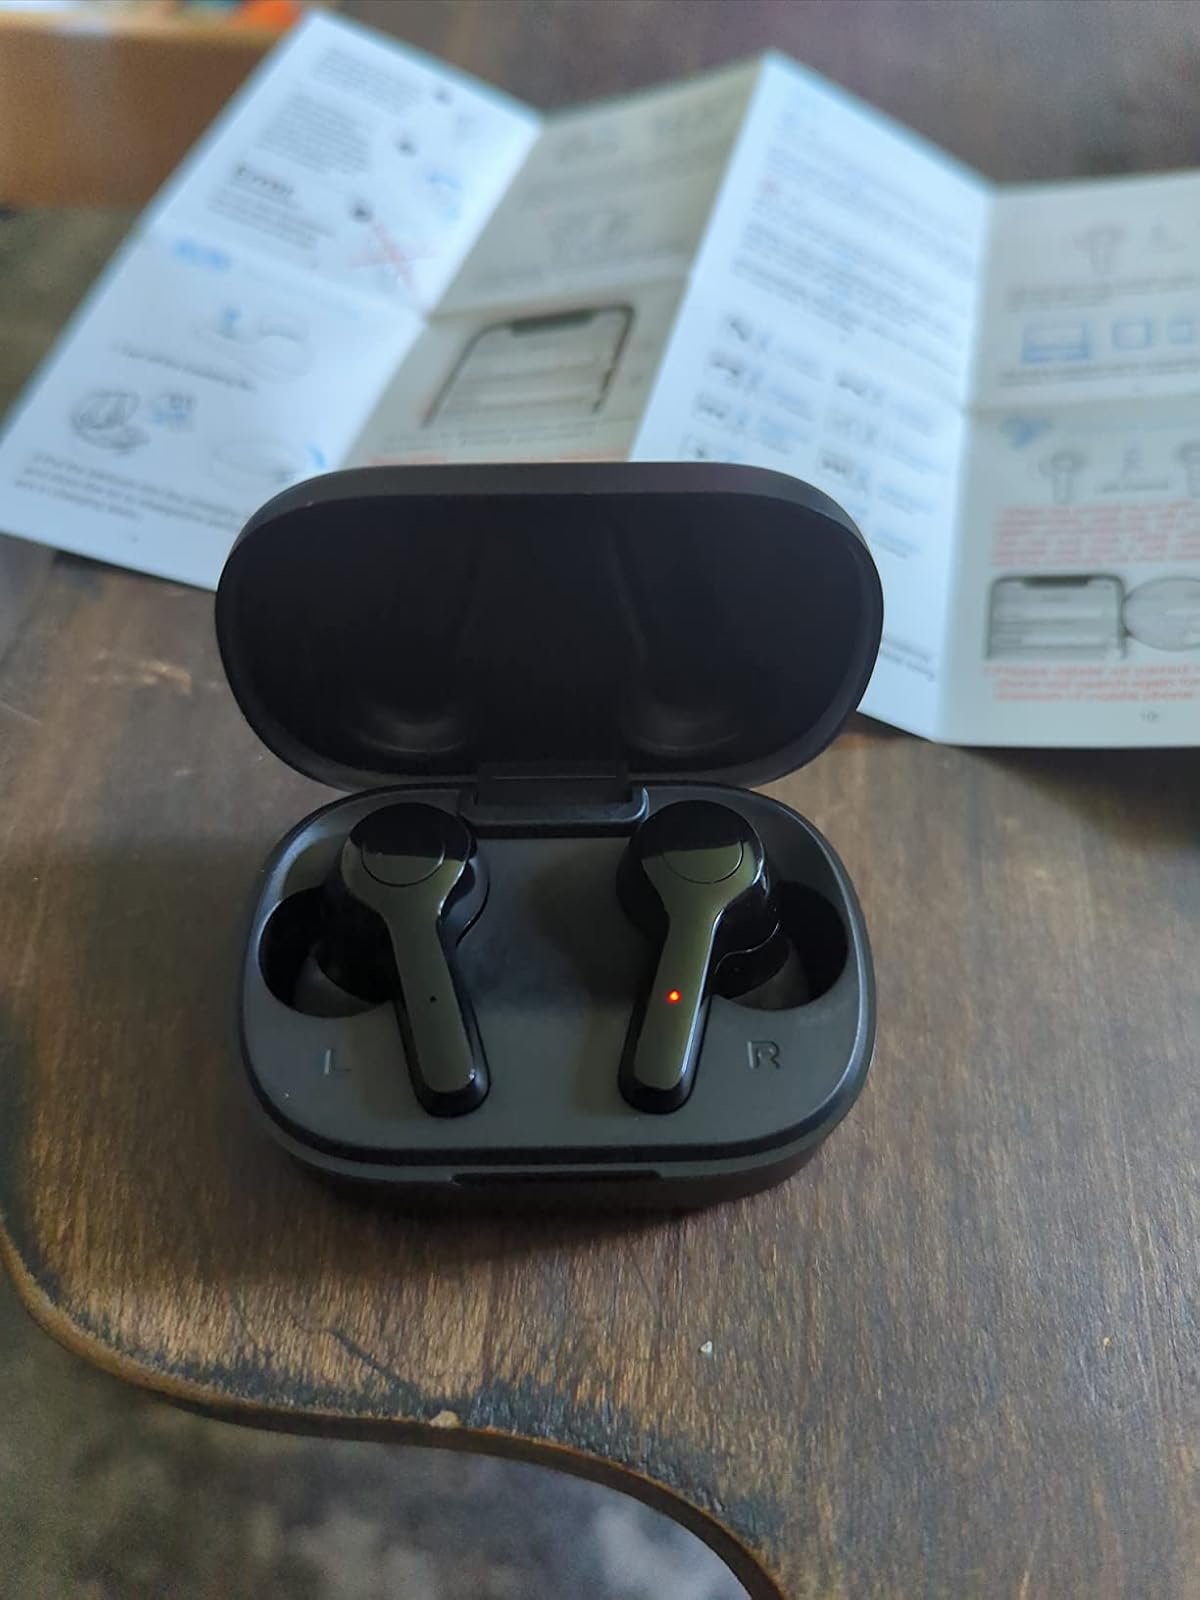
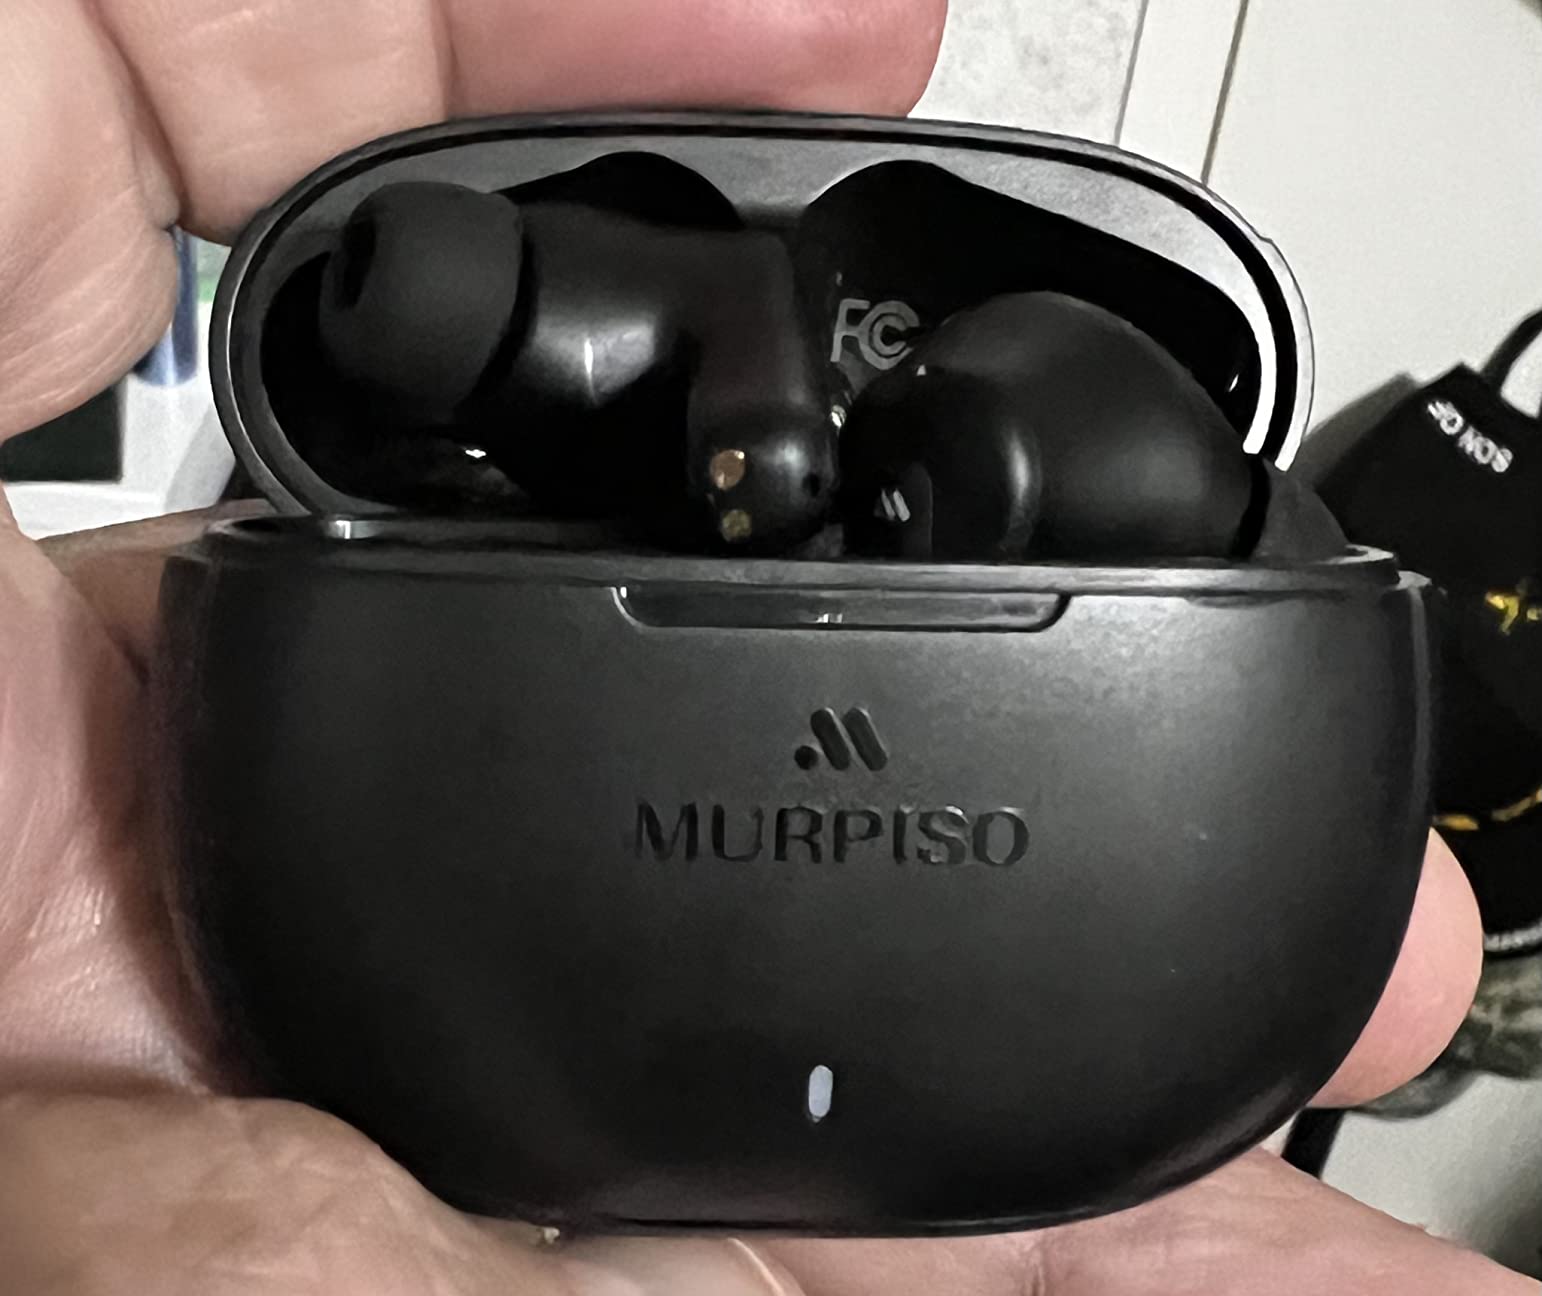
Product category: earbuds
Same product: no